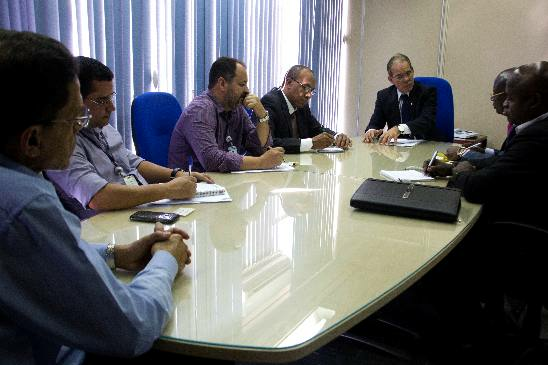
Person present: Yes